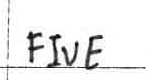
Label: five